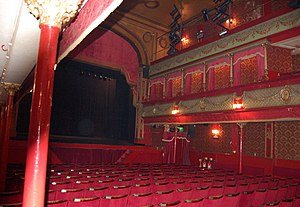
Leeds City Varieties
City Varieties' interiør
Leeds City Varieties er en Grade II* listed building varieté i Leeds i West Yorkshire i England.